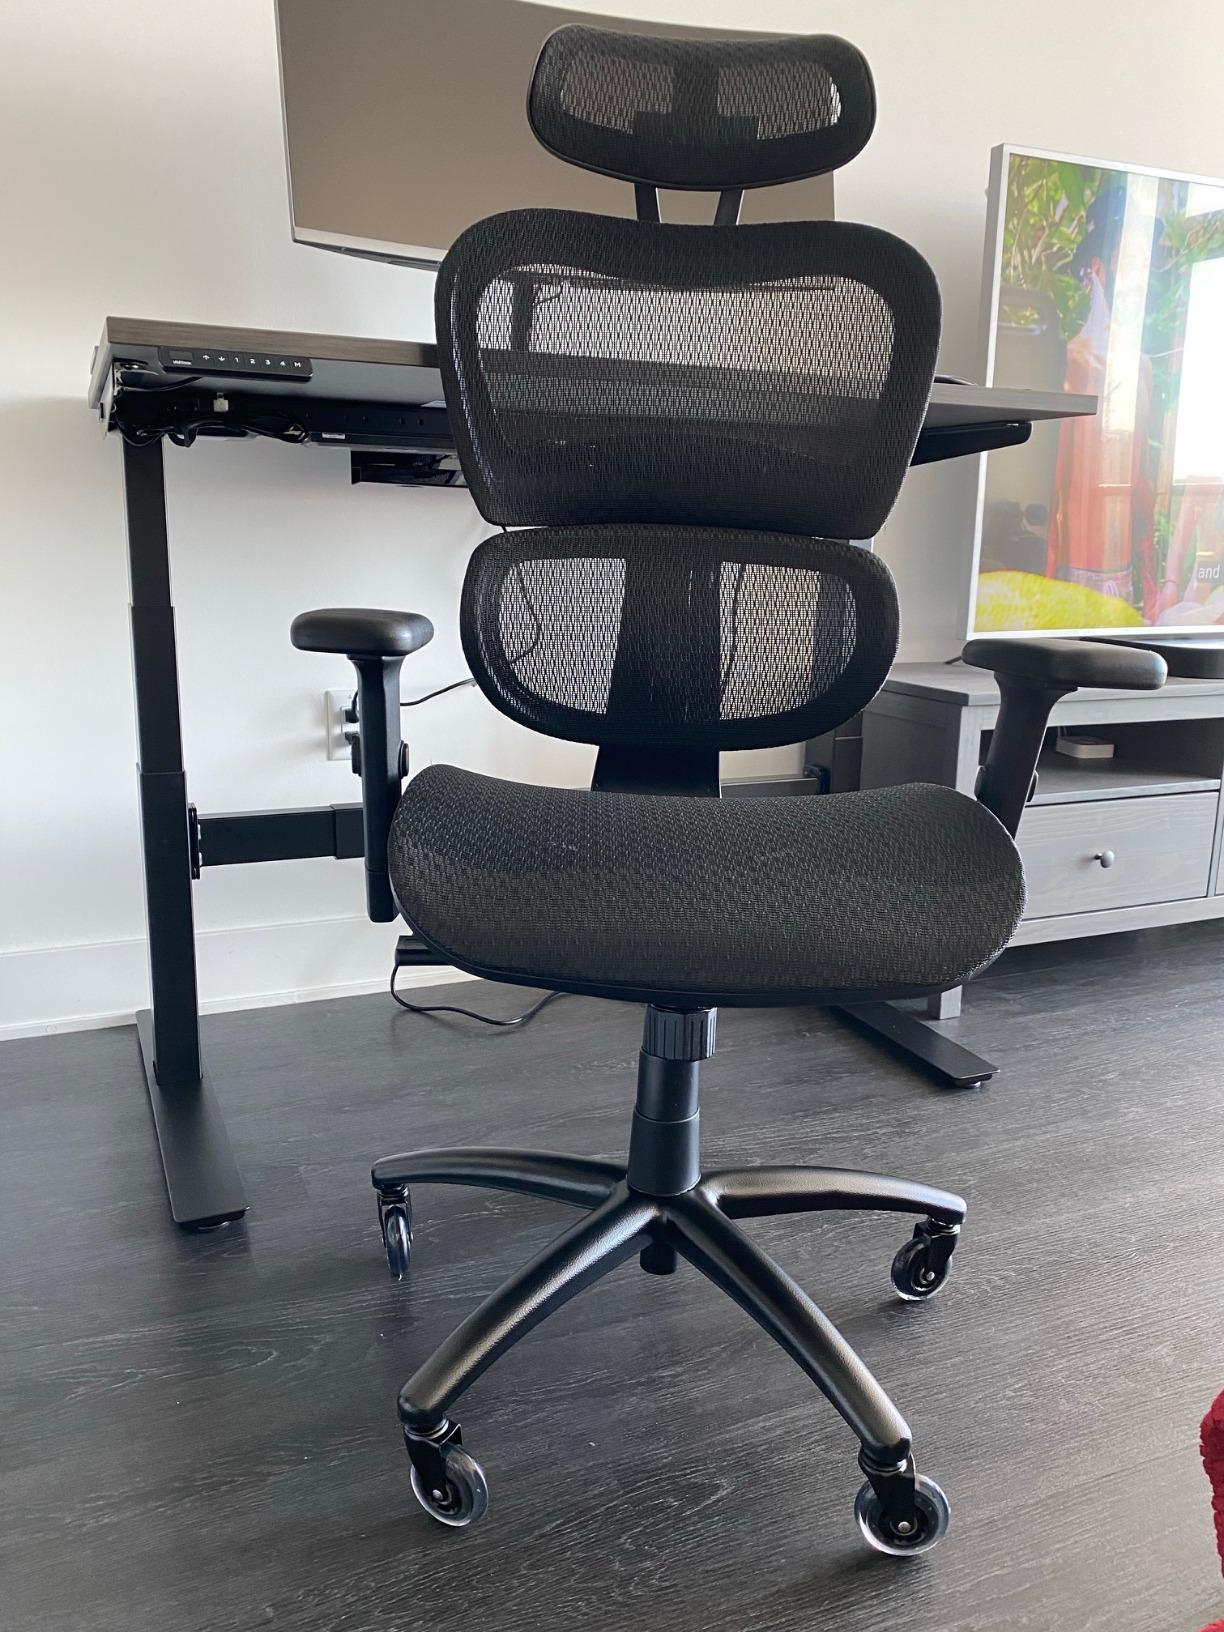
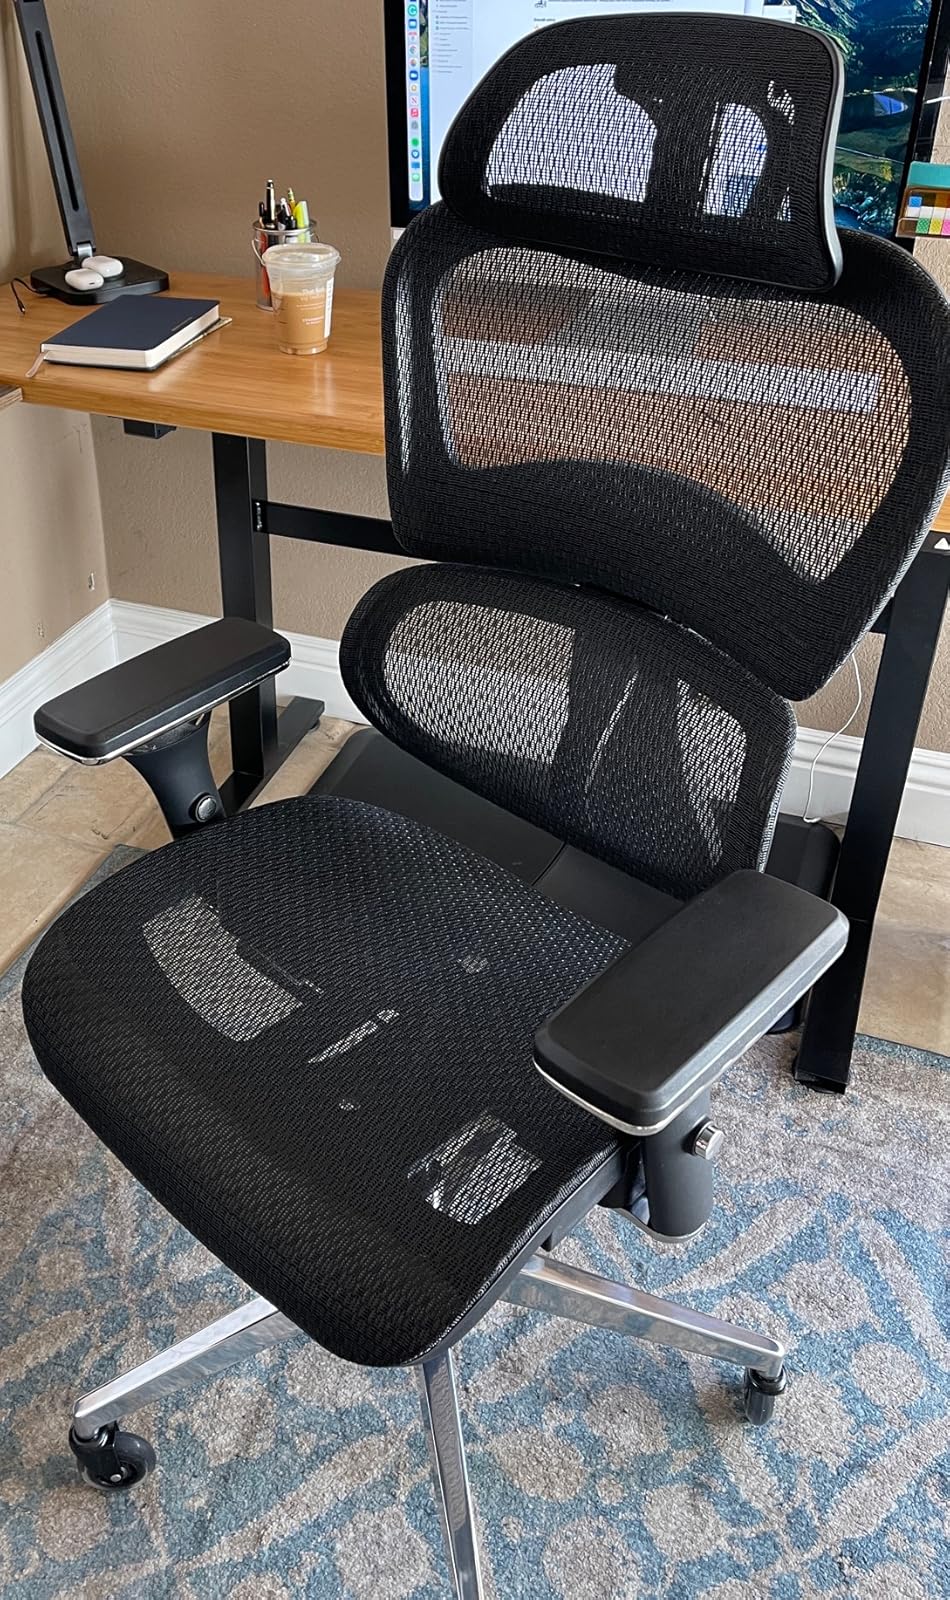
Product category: items_chair
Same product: yes